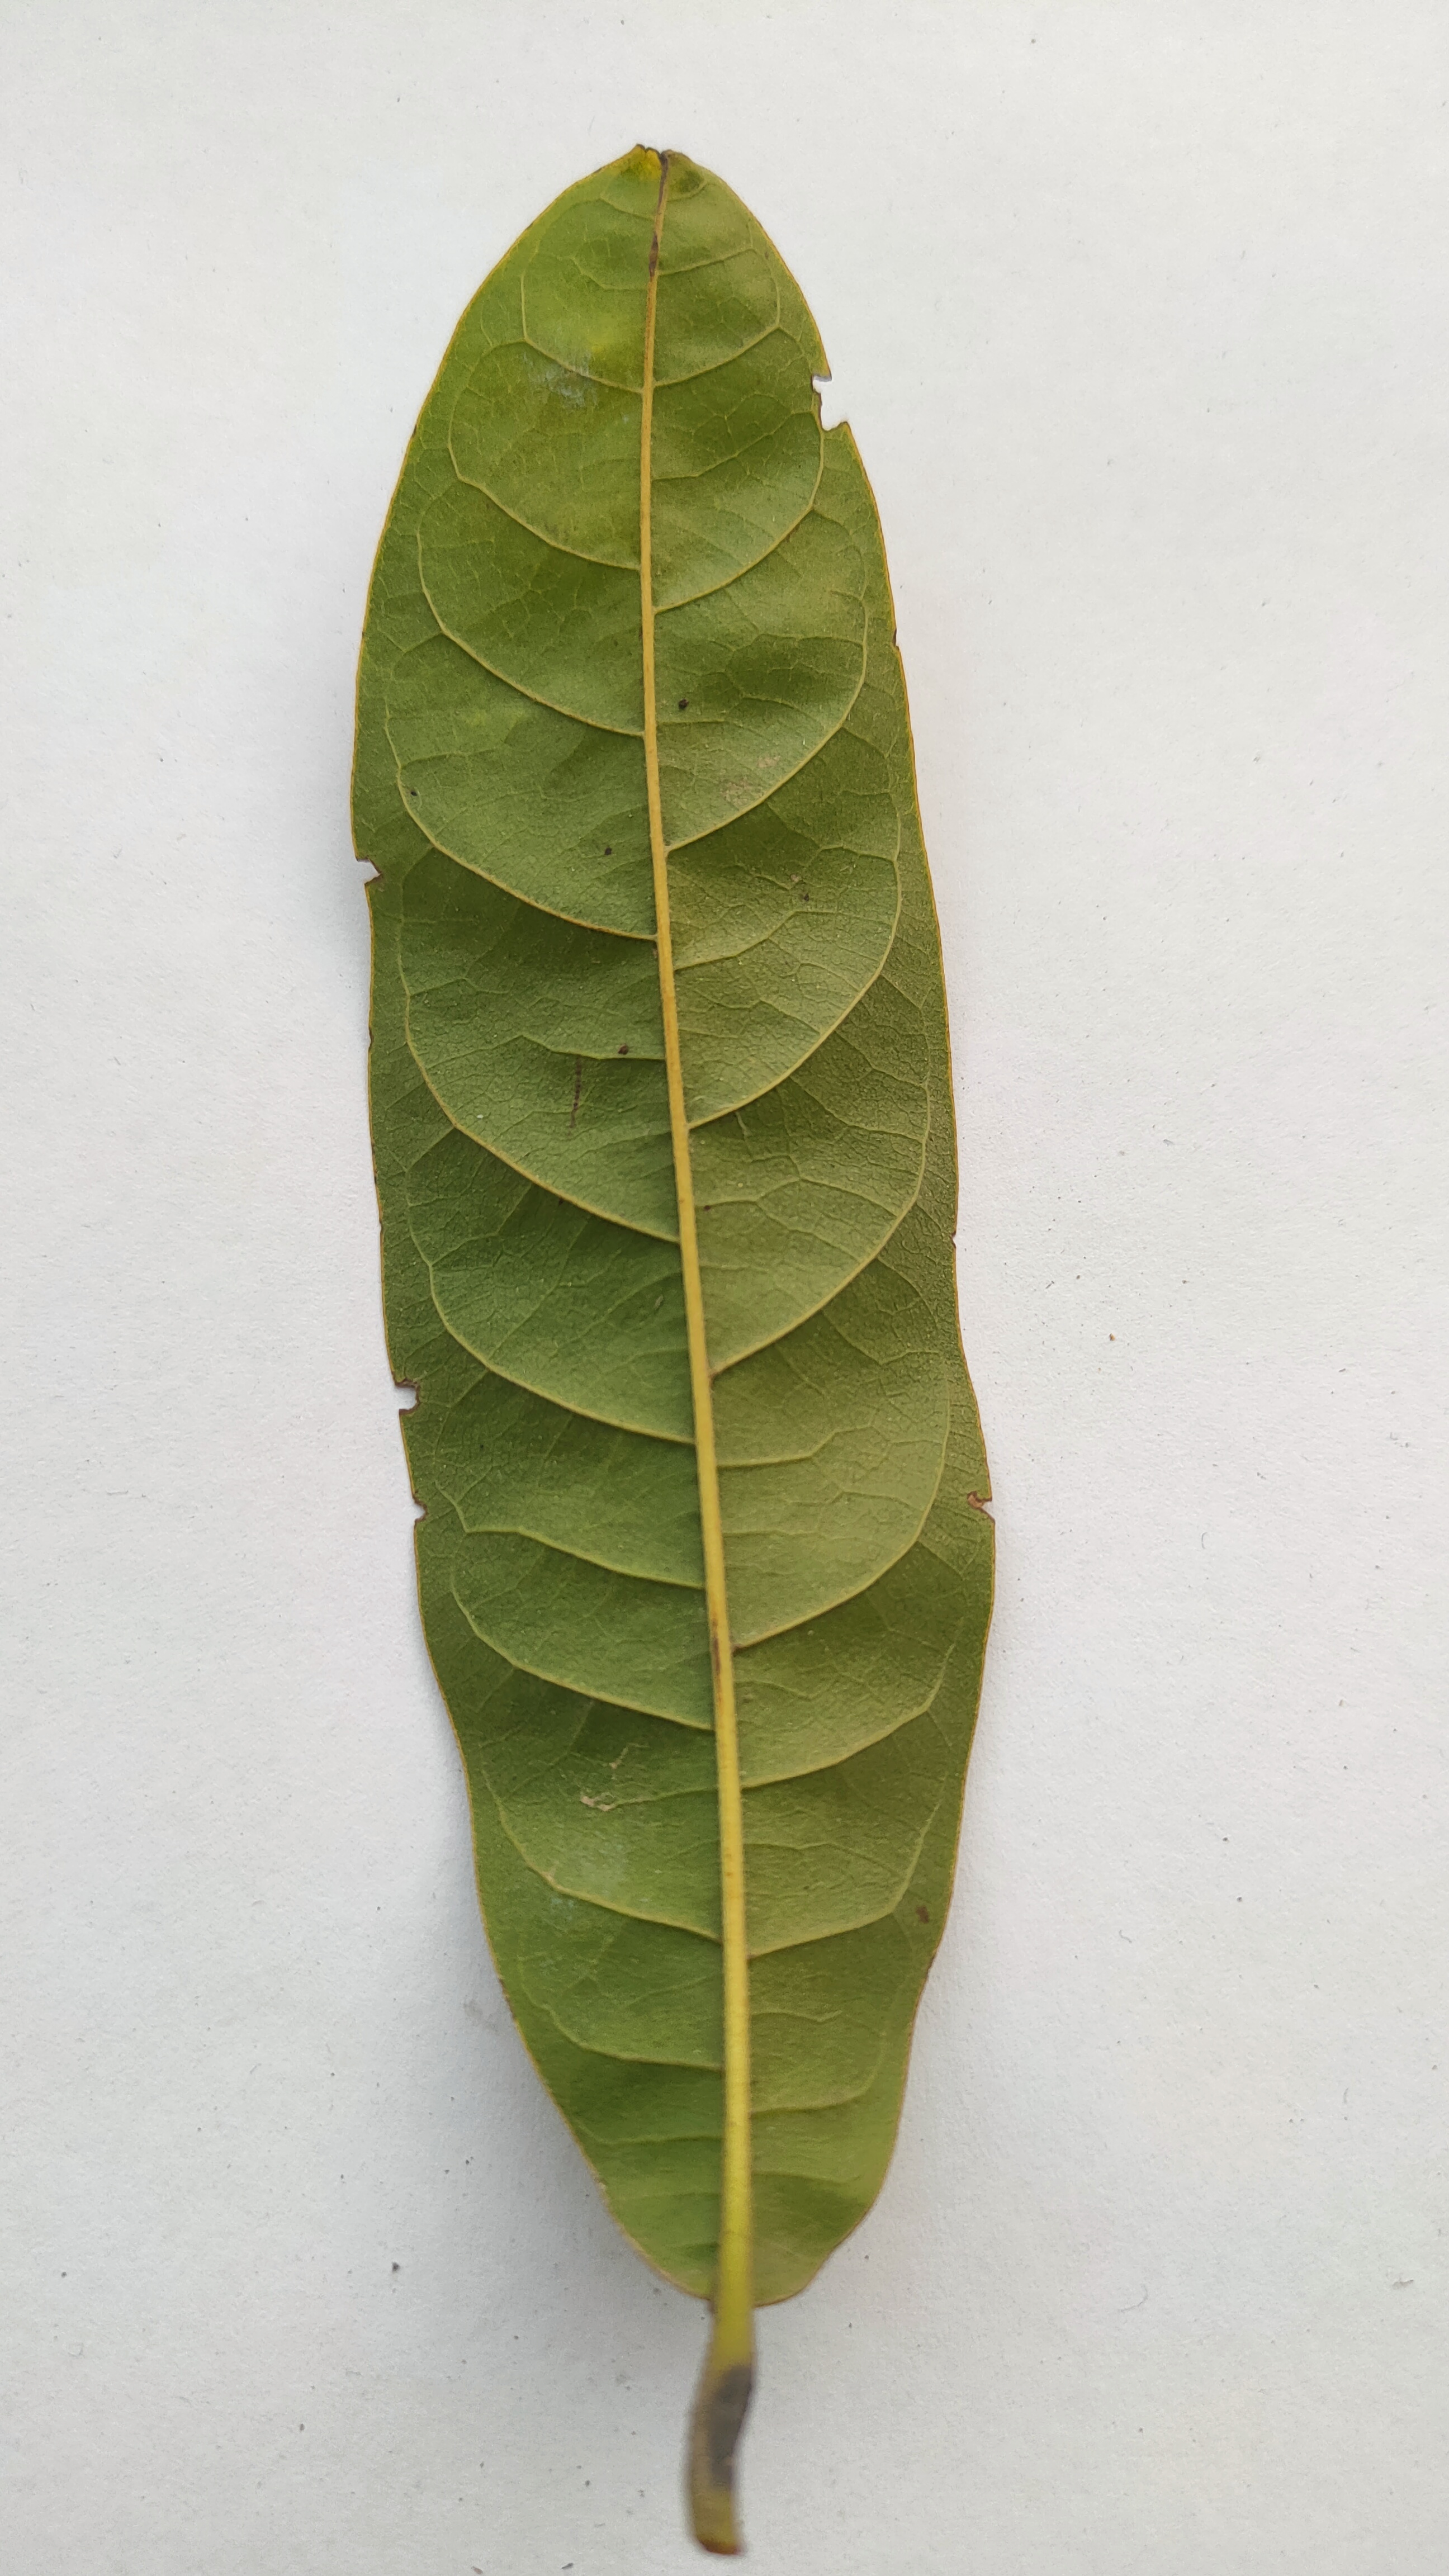
Leaf variety: Custard Apple